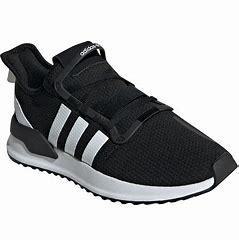
Brand: Adidas
Model: U_path Run